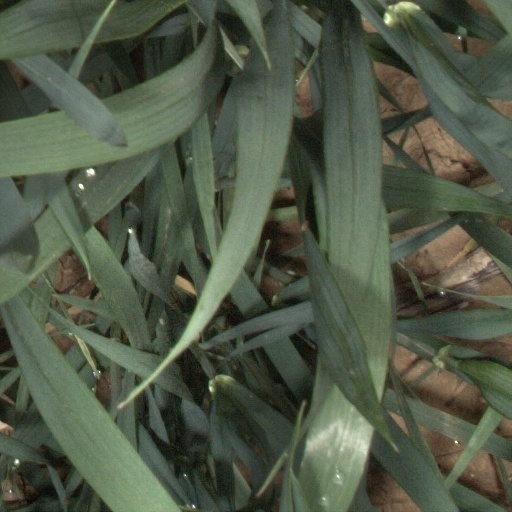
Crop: wheat